Platynaspis

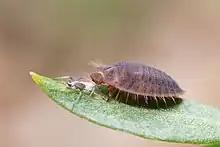
"Platynaspis luteorubra" larva

Platynaspis is a genus of beetle of the family Coccinellidae.